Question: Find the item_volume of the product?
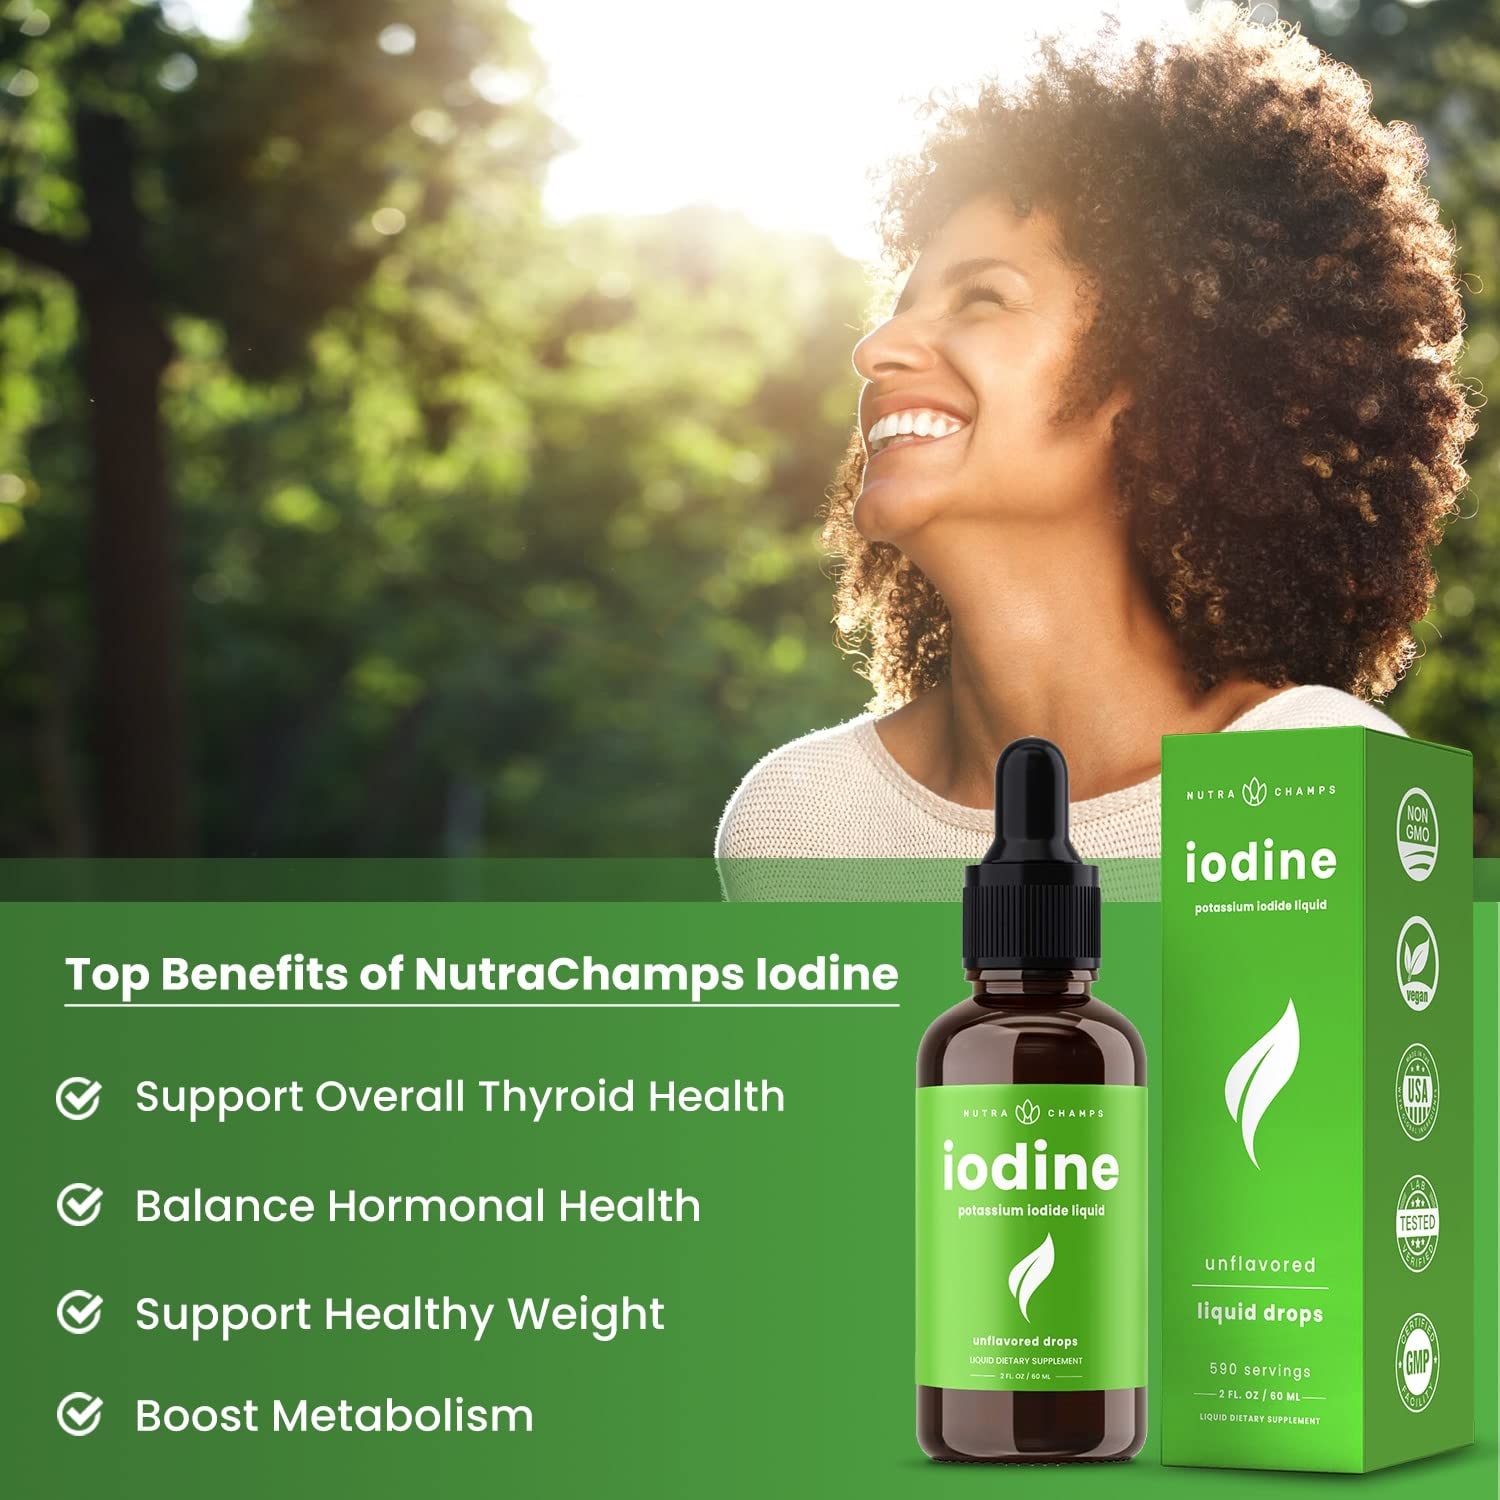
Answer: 2.0 fluid ounce